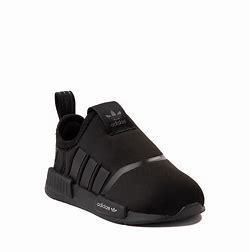
Brand: Adidas
Model: NMD 360